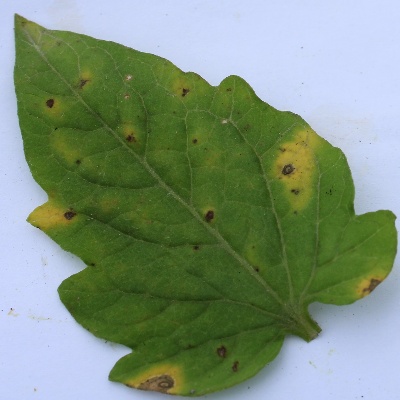
Crop: Tomato
Condition: septoria leaf spot